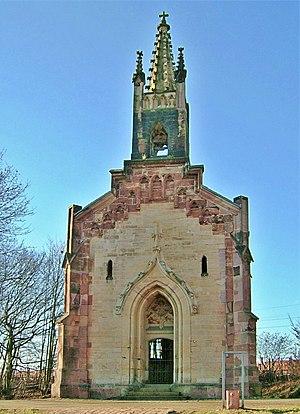
Neunkirchen est une ville d'Allemagne située en Sarre sur la Blies. Avec environ 46 400 habitants, elle est la deuxième ville du Land après Sarrebruck.